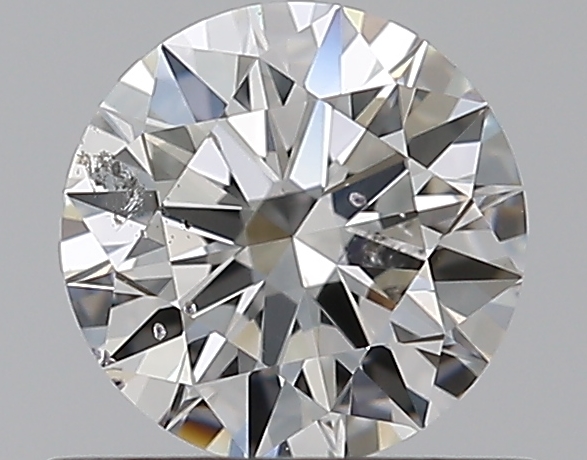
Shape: round
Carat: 0.52
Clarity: SI2
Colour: H
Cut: EX
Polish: EX
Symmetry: EX
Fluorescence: M
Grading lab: GIA
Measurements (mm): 5.19 x 5.21 x 3.13